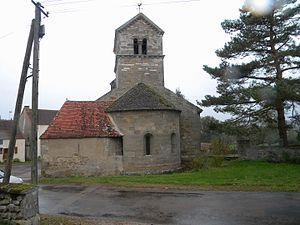
Saisy est une commune française située dans le département de Saône-et-Loire en région Bourgogne-Franche-Comté.